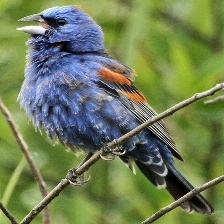
Species: BLUE GROSBEAK
Scientific name: PASSERINA CAERULEA